Vincent Accettola

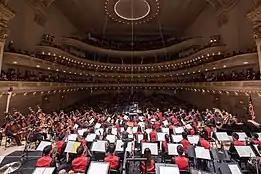
The National Youth Orchestra of China at Carnegie Hall with Yuja Wang.

As a senior at Yale University, Accettola collaborated with his roommate Owen Brown to create the National Youth Orchestra of China (NYO-China), a music festival modeled closely after the National Youth Orchestra of the United States of America (NYO-USA) with an annual residency and concert tour featuring over one hundred of the country's most outstanding young musicians.